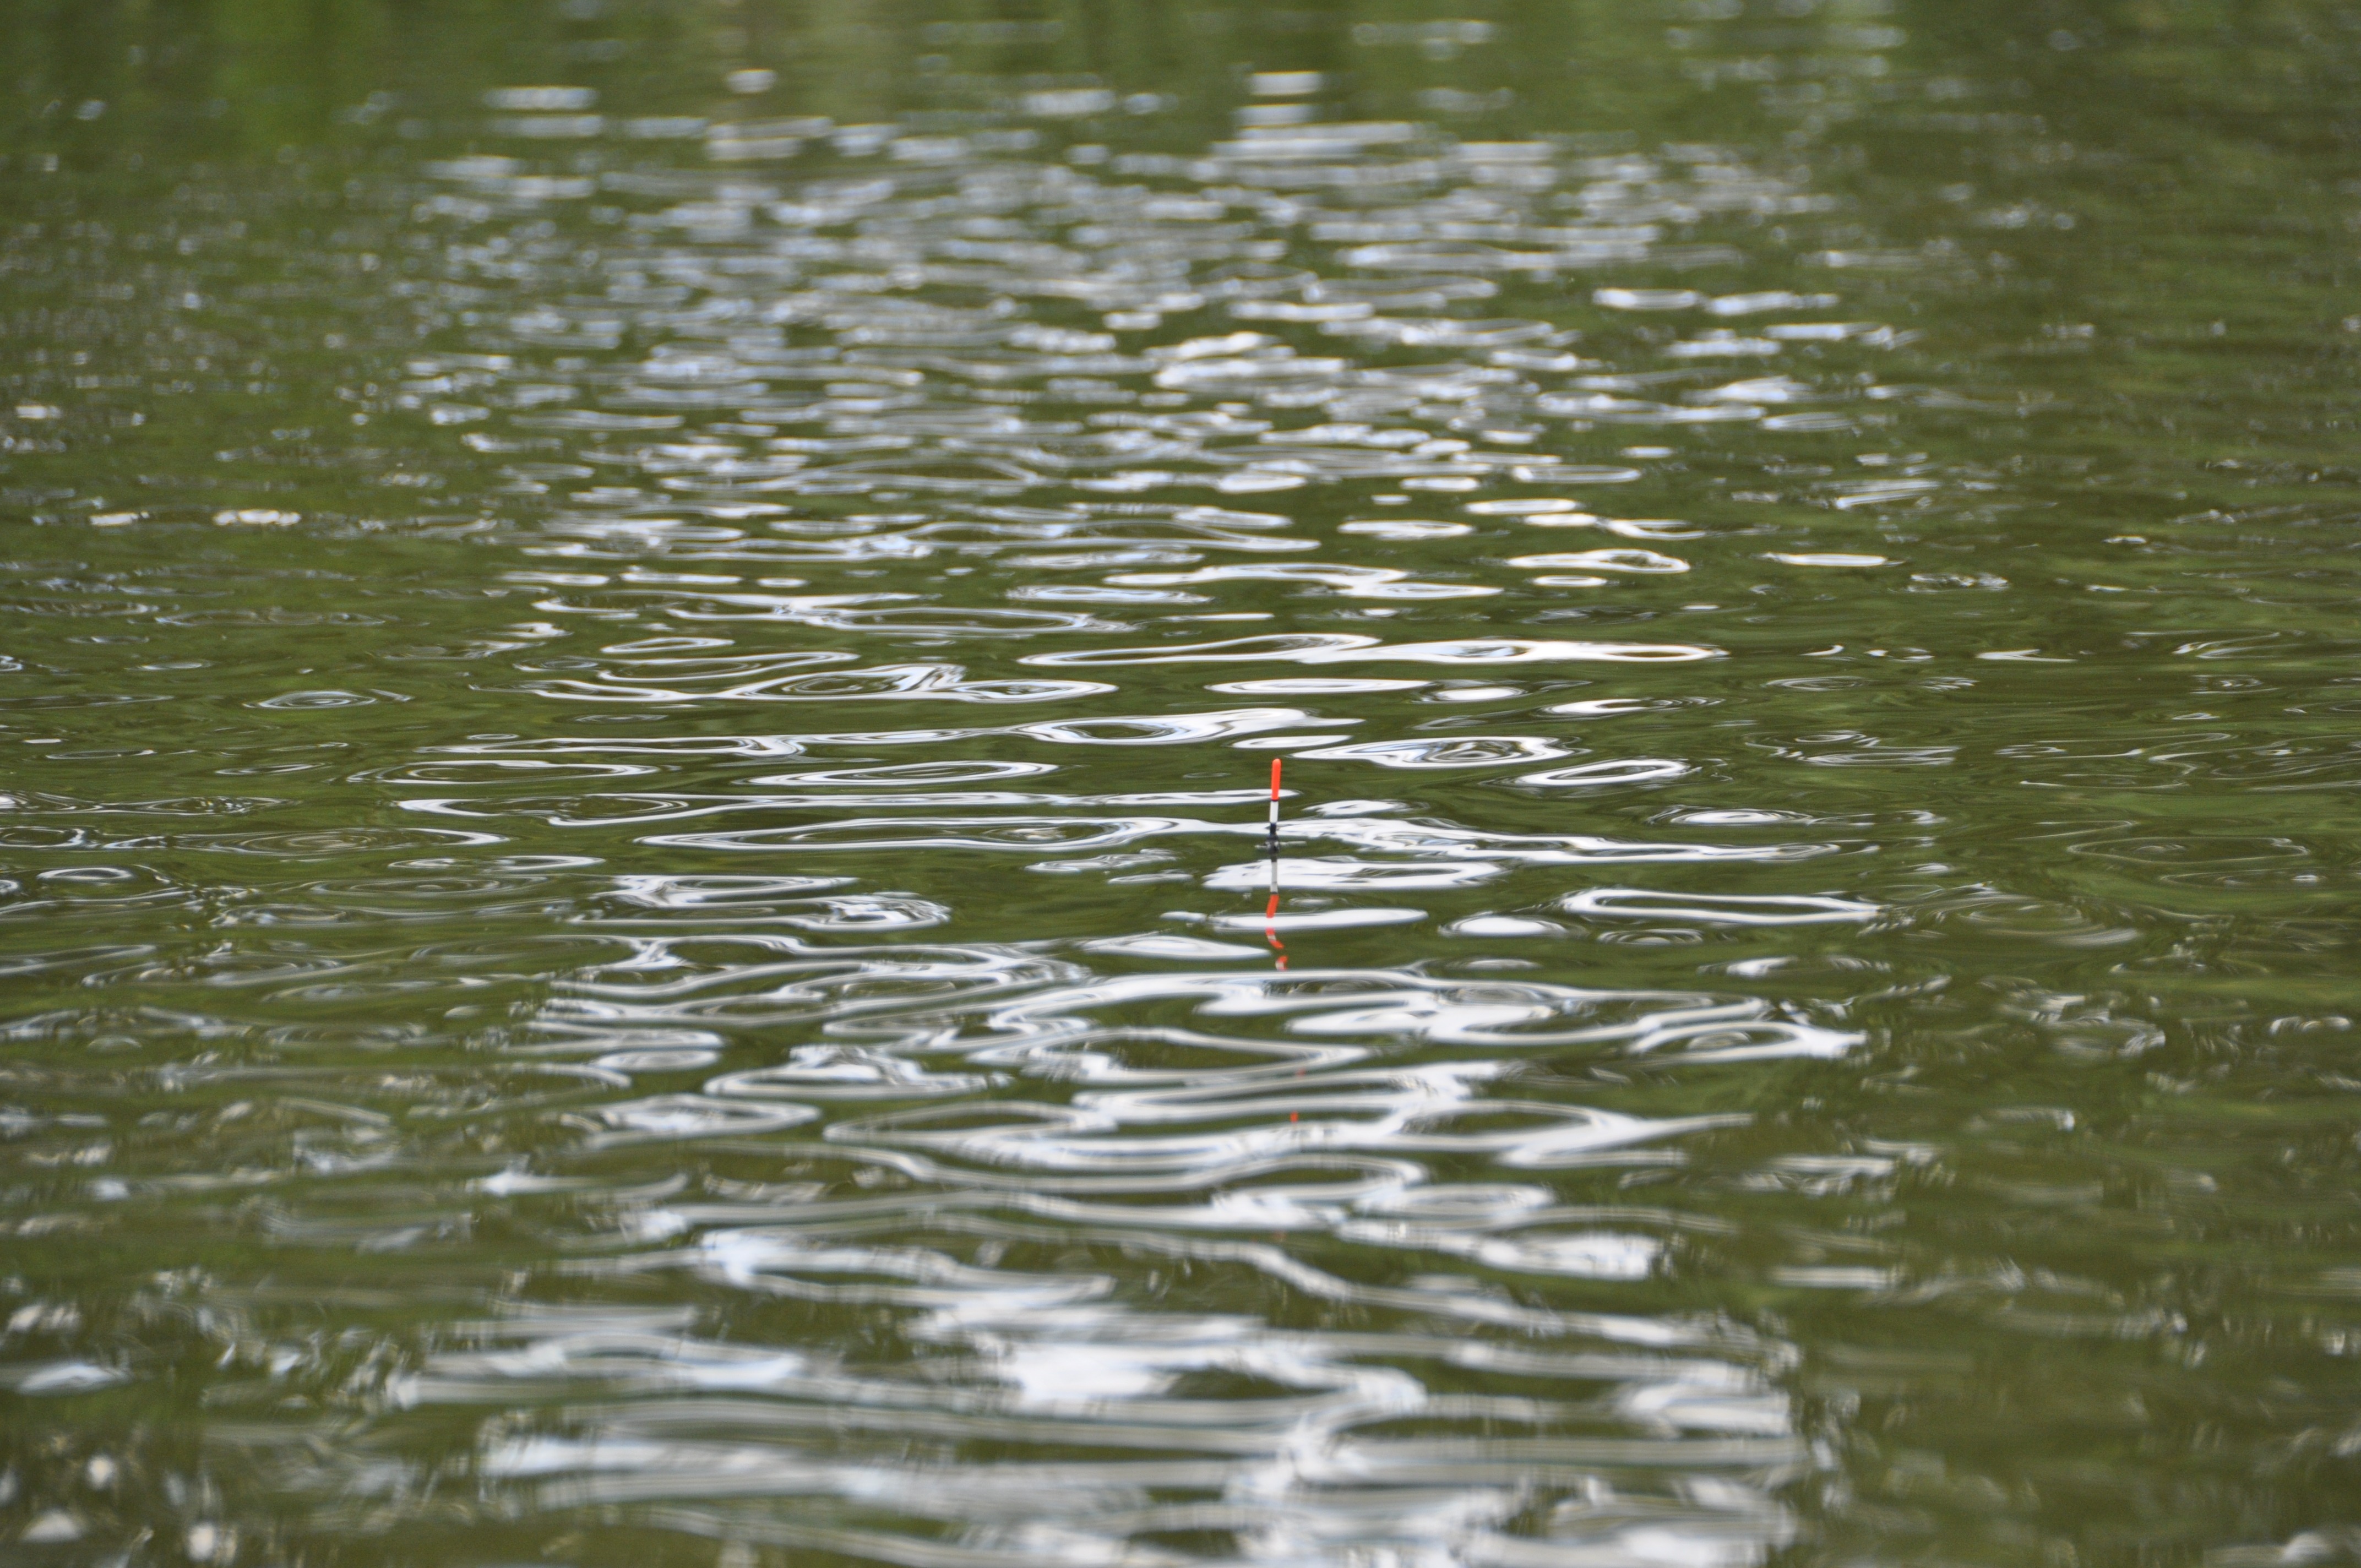
tree, water, nature, grass, outdoor, creek, bird, leaf, wave, flower, river, pond, wildlife, environment, stream, spring, flow, reflection, tranquil, scenic, fishing, natural, outdoors, waves, duck, wetland, habitat, waterfowl, water bird, fish pond, ducks geese and swans